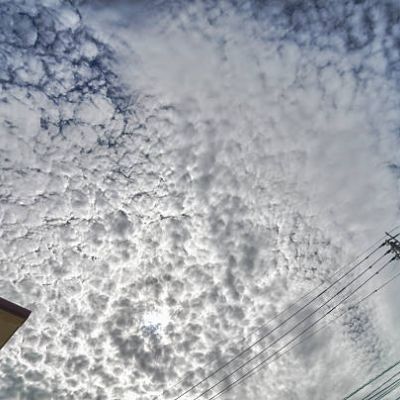
Cloud type: Altocumulus (Ac)